Lipoxygenase

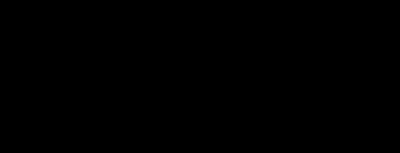
An illustrative transformation involving a hydroperoxide lyase. Here cis-3-hexenal is generated from linolenic acid to the hydroperoxide by the action of a lipoxygenase followed by the lyase.

With the exception of the gene encoding 5-LOX ("ALOX5"), which is located on chromosome 10q11.2, all six human "LOX" genes are located on chromosome 17.p13 and code for a single chain protein of 75–81 kilodaltons that consists of 662–711 amino acids. Mammalian "LOX" genes contain 14 ("ALOX5", "ALOX12", "ALOX15", "ALOX15B") or 15 ("ALOX12B", "ALOXE3") exons with exon/intron boundaries at highly conserved positions. The 6 human lipoxygenases along with some of the major products that they make, as well as some of their associations with genetic diseases, are as follows: